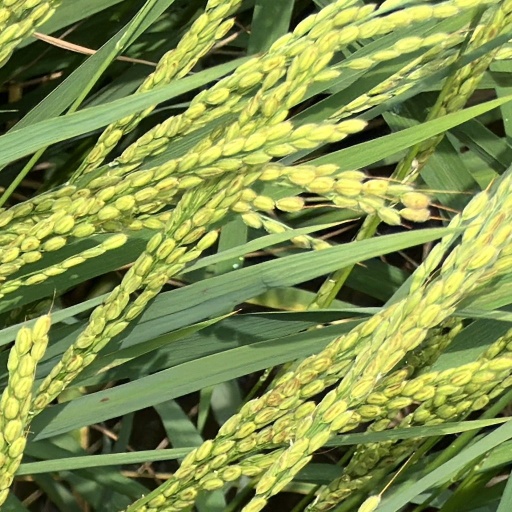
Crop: rice